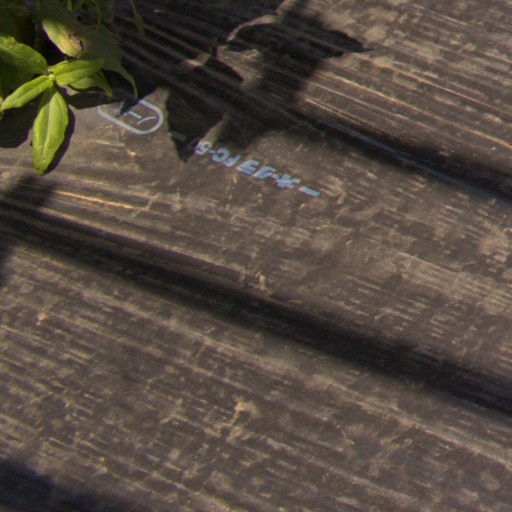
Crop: Jerusalem artichoke